Vanguard TV-3

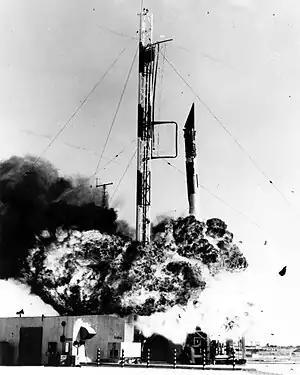
The Vanguard rocket explodes on launch

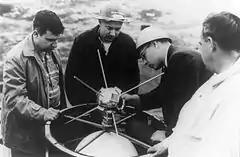
The NRL engineers place Vanguard 1 atop the third stage of the launching vehicle. Shown here (from left to right, Roger L. Easton, Sandy J. Smith, Robert C. Bauman, and Joseph B. Schwartz. (Bauman and Schwartz transferred with the Vanguard Project to NASA). On 17 March 1958, Vanguard 1 started its historic journey into space (U.S. Navy photo).

The history of the Vanguard TV-3 project dates back to the International Geophysical Year (IGY). This was an enthusiastic international undertaking that united scientists globally to conduct planet-wide geophysical studies. The IGY guaranteed free exchange of information acquired through scientific observation which led to many important discoveries in the future. Orbiting a satellite became one of the main goals of the IGY. As early as July 1955, President Dwight D. Eisenhower announced, through his press secretary, that the United States would launch "small, unmanned, Earth-circling satellites as part of the U.S. participation in the I.G.Y." On 9 September 1955, the United States Department of Defense (U.S. DoD) wrote a letter to the secretary of the Navy authorizing the mission to proceed. The U.S. Navy had been assigned the task of launching Vanguard satellites as part of the program. Project Vanguard had officially begun.